Municipalities of Michoacán

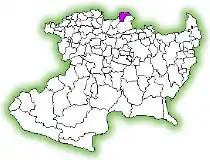
Boundaries of the Municipalities in Michoacán.

Michoacán is a state in western Mexico that is divided into 113 municipalities. According to the 2020 Mexican census, it is the ninth most populated state with inhabitants and the 16th largest by land area spanning .